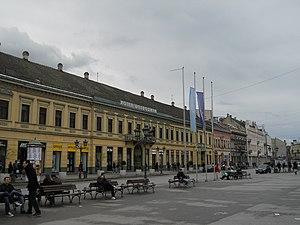
Le Trg slobode, la « place de la Liberté », est situé à Novi Sad, la capitale de la province autonome de Voïvodine, en Serbie, dans le quartier central de Stari grad.
Stari grad, également connu sous le nom de Centar, est un quartier de Novi Sad, la capitale de la province autonome de Voïvodine, en Serbie.